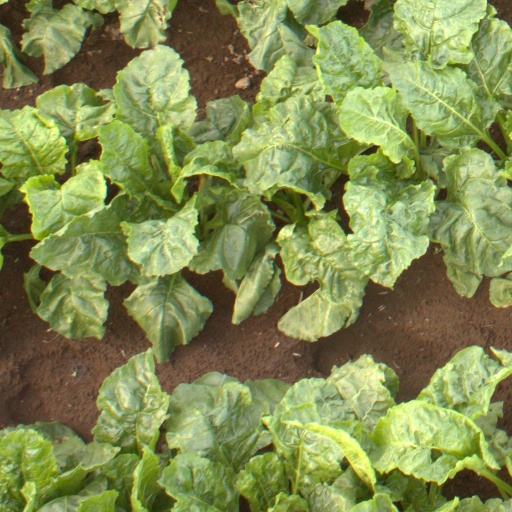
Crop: sugar beet